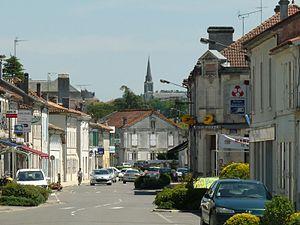
rue principale de St-Aigulin (Charente-Maritime, France)
Saint-Aigulin est une commune du Sud-Ouest de la France située dans le département de la Charente-Maritime.